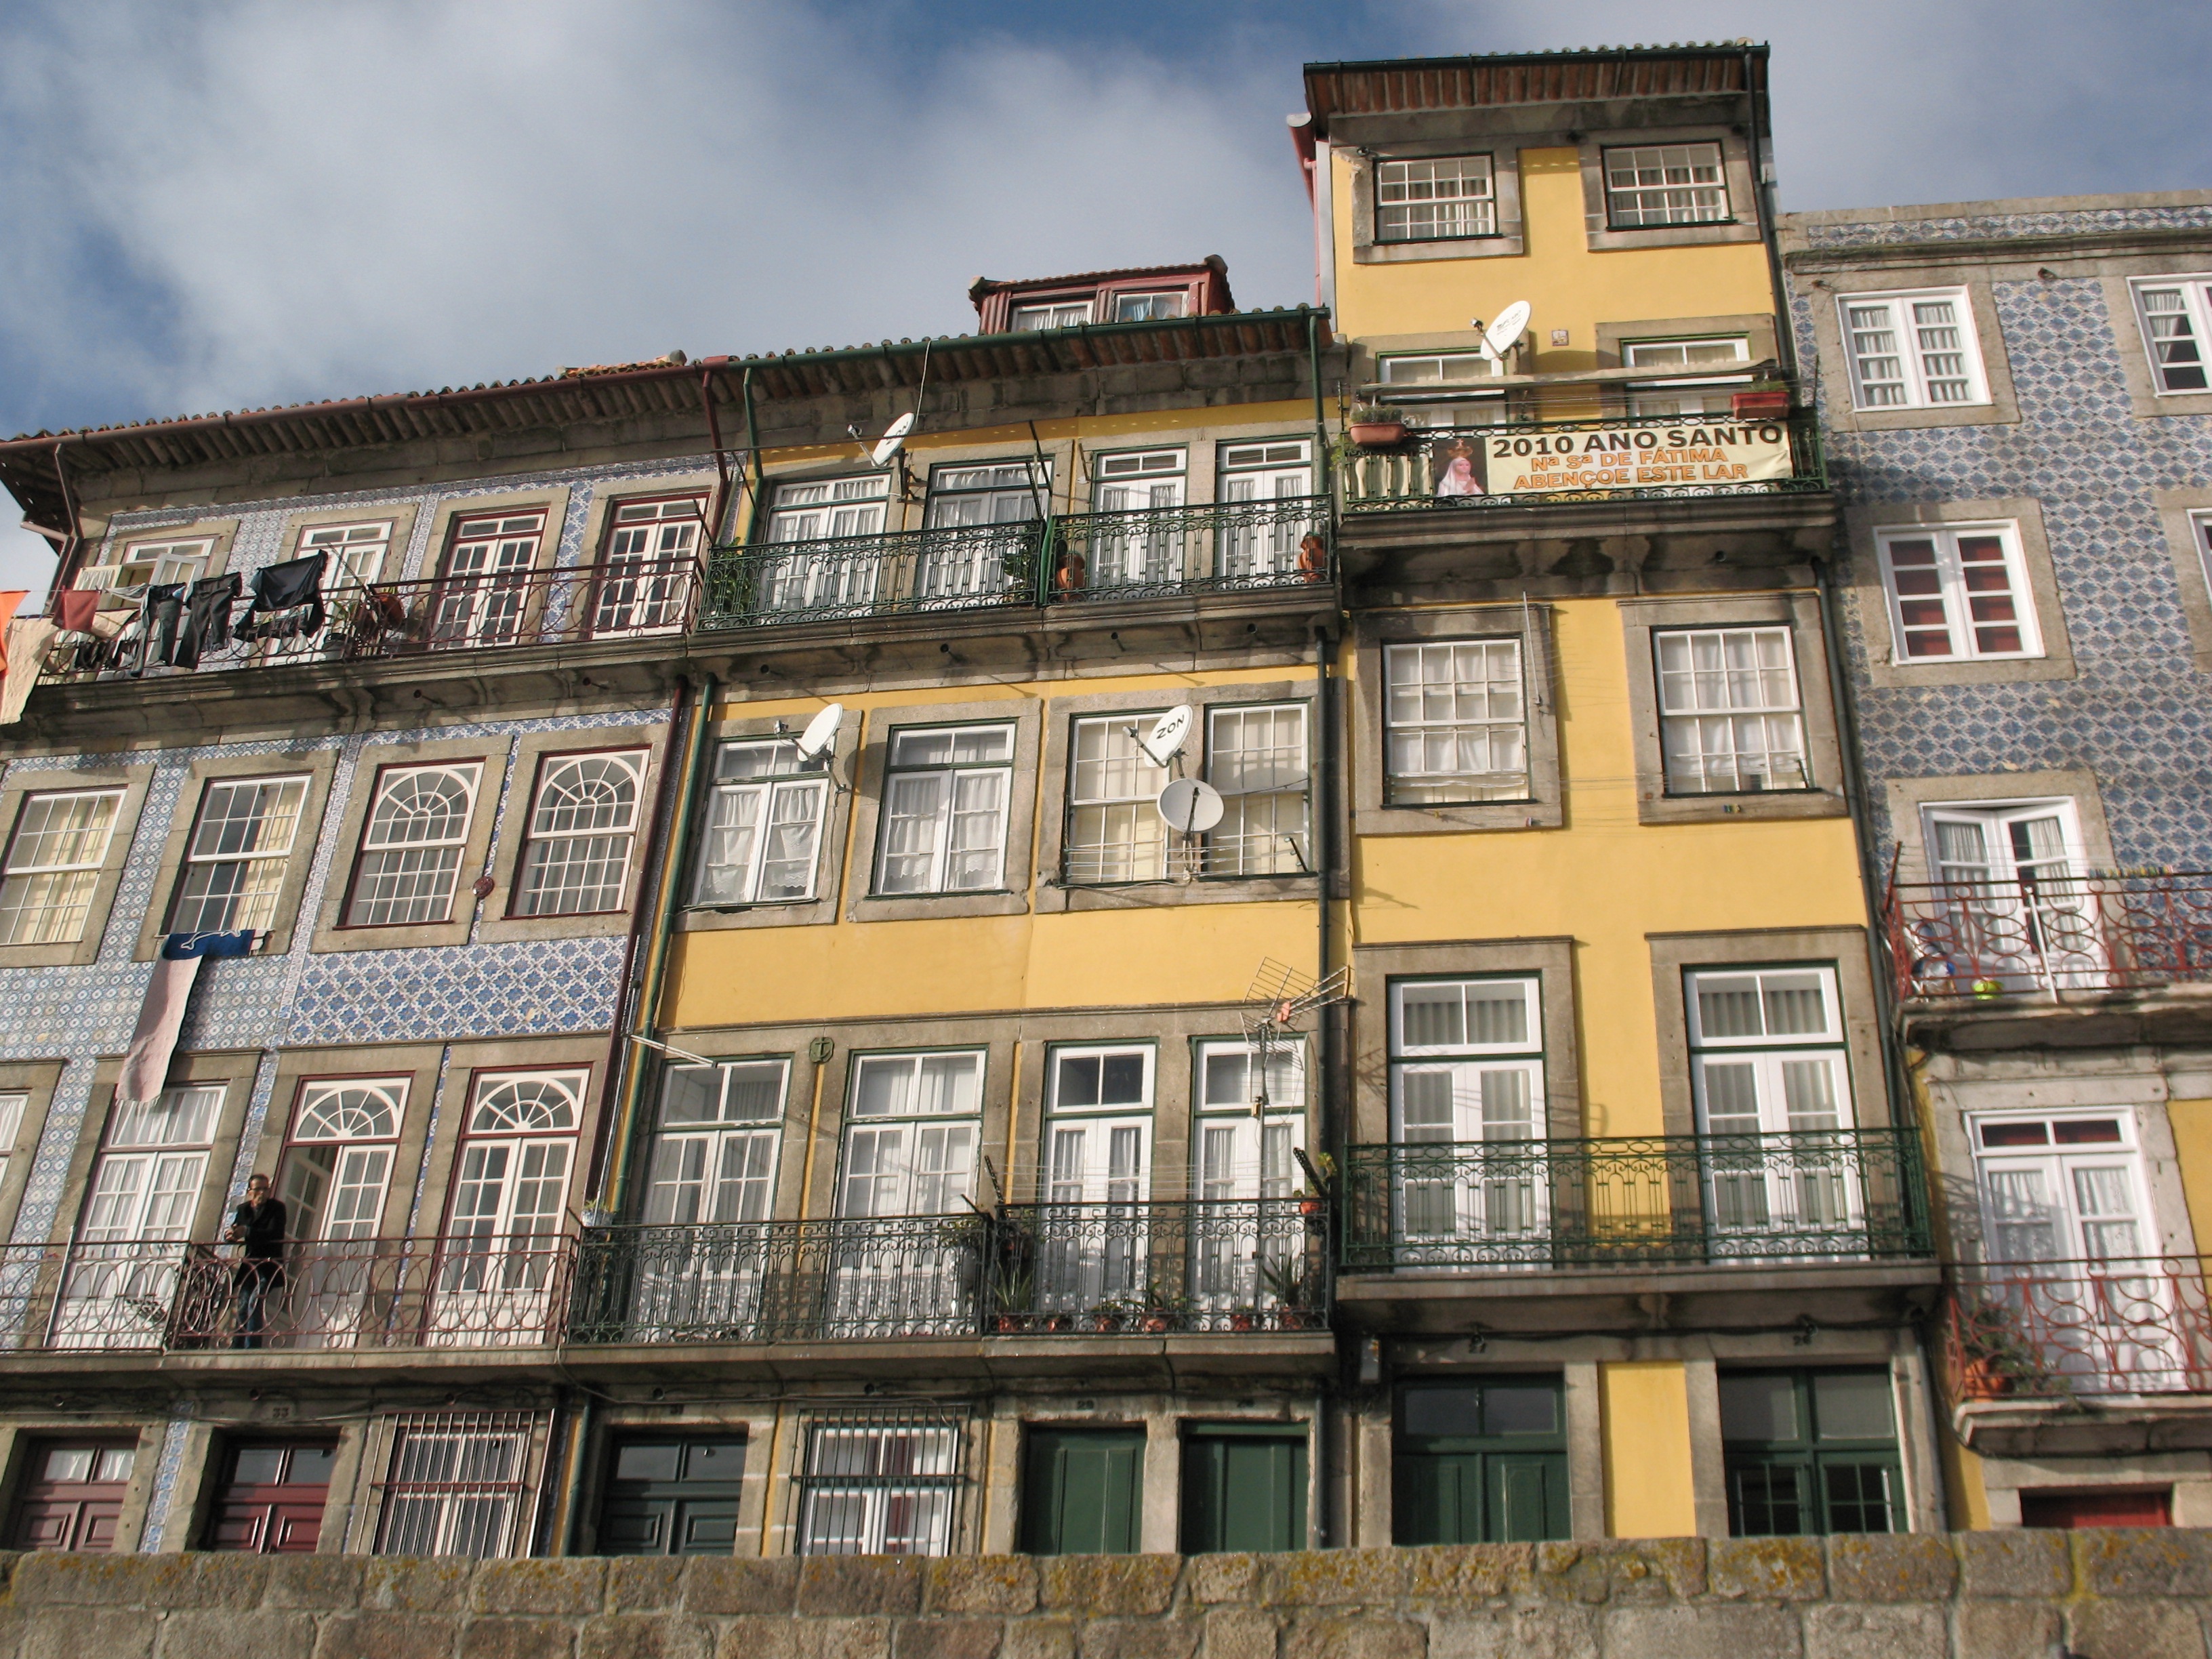
architecture, house, window, town, building, downtown, facade, property, port, apartment, tower block, portugal, estate, quay, condominium, neighbourhood, the fa ade of the, bottom view, urban area, residential area